List of Los Angeles Dodgers in the Baseball Hall of Fame

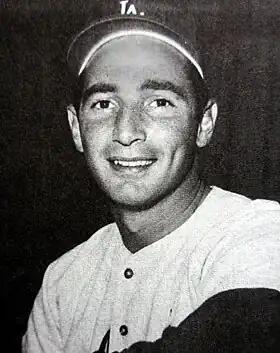
Hall of Famer Sandy Koufax

The Frick Award, according to the Hall, "is presented annually to a broadcaster for 'major contributions to baseball.' " The Hall explicitly states that Frick honorees are not members of the Hall.